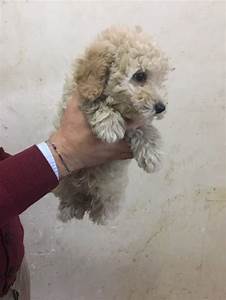
Label: cane